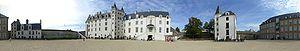
Cour du Château des Ducs de Bretagnes, Nantes, France